Withdrawal of United States troops from Afghanistan (2011–2016)

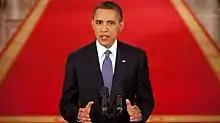
U.S. President Barack Obama announcing a drawdown of U.S. troops from Afghanistan on 22 June 2011

On 22 June 2011, Obama addressed the nation from the White House and announced that 10,000 troops would be withdrawn by the end of 2011 and an additional 23,000 troops will leave the country by the summer of 2012. He said the drawdown would continue "at a steady pace" until the United States handed over security to the Afghan authorities in 2014. "We are starting this drawdown from a position of strength," Obama said. "Al Qaeda is under more pressure than at any time since 9/11." Asserting that the country that served as a base for 11 September 2001 attacks no longer represented a terrorist threat to the United States, Obama declared that the "tide of war is receding." The announced drawdown will leave approximately 68,000 U.S. troops in Afghanistan by the autumn of 2012 according to "The Huffington Post", but Gen. John R. Allen, commander of the International Security Assistance Force (ISAF), said that 23,000 of the 88,000 U.S. troops currently in Afghanistan will be home by 30 September 2012 and thus 65,000 U.S. troops will remain in Afghanistan after the so-called Phase 2 drawdown.